Eastern Orthodox church architecture

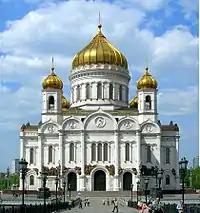
The Cathedral of Christ the Saviour in Moscow, the world's tallest Orthodox church

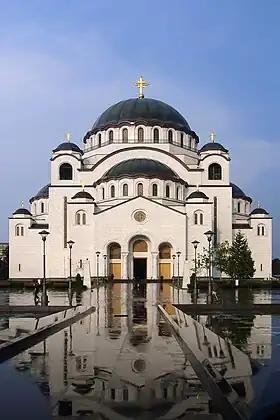
The Cathedral of Saint Sava in Belgrade, Serbia

While sharing many traditions, Eastern Christianity and Western Christianity began to diverge from each other from an early date. Whereas the basilica, a long aisled hall with an apse at one end, was the most common form in the West, a more compact centralised style became predominant in the East.